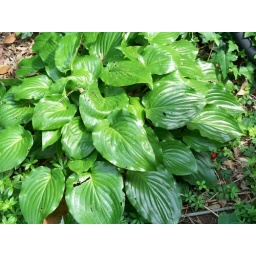
hosta shinny green leaves that blooms white flowers in August.